Man to Man (2005 film)

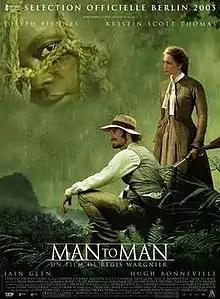
Film poster

Man to Man is a 2005 historical drama film directed by Régis Wargnier and starring Joseph Fiennes, Kristin Scott Thomas, and Iain Glen. The screenplay concerns a man in a team of Victorian scientists conducting research in Africa, who begins to have doubts about the human cost of their mission. It was scripted by William Boyd.